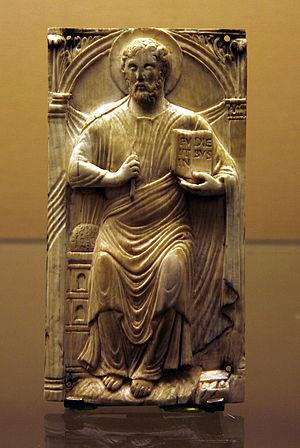
Cette page concerne l'année 820 du calendrier julien.